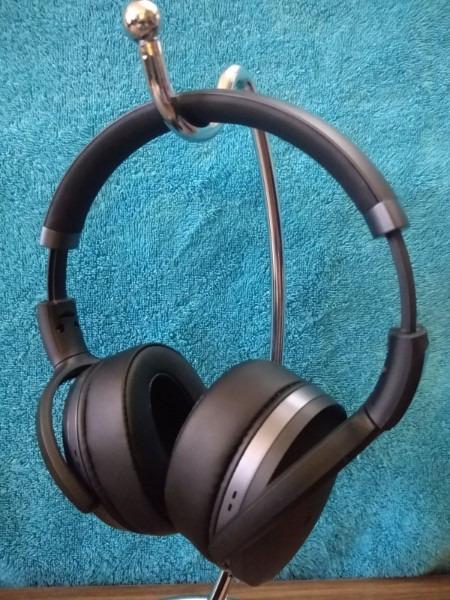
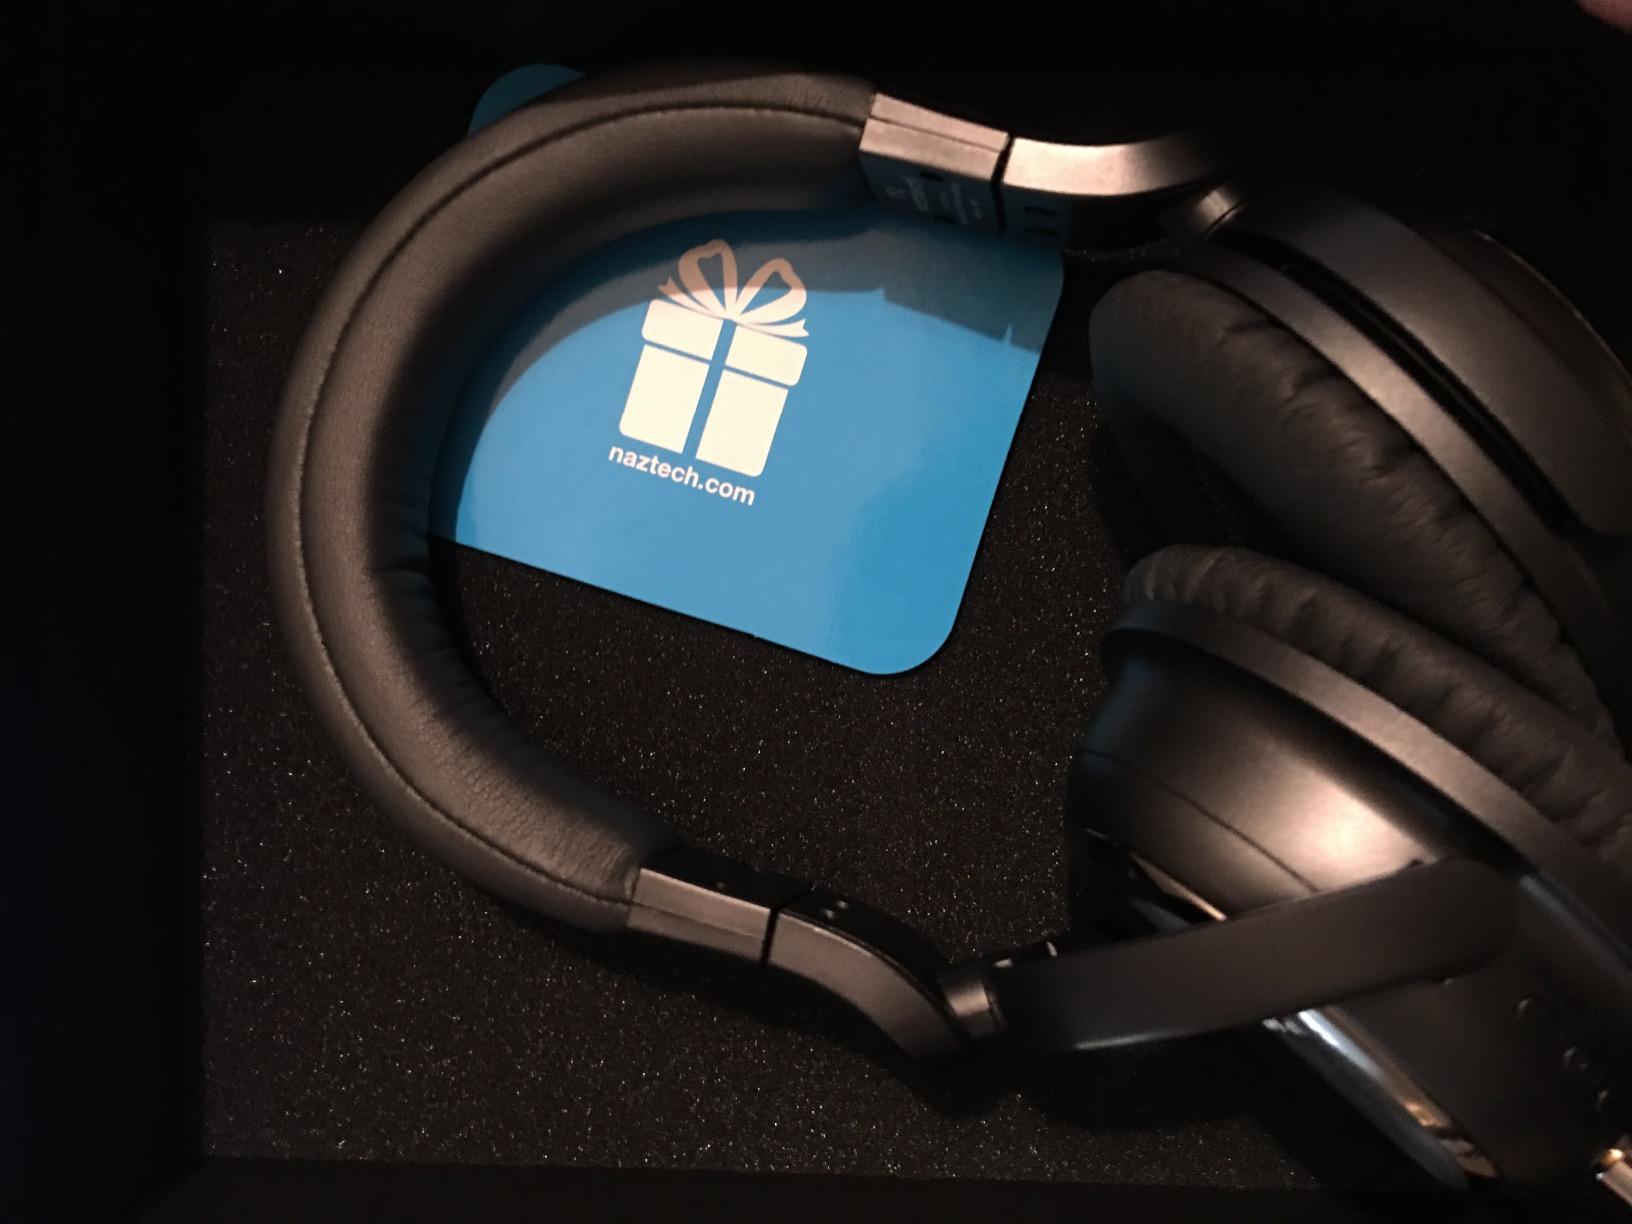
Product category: headphones
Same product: no